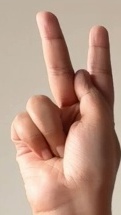
ASL sign: K